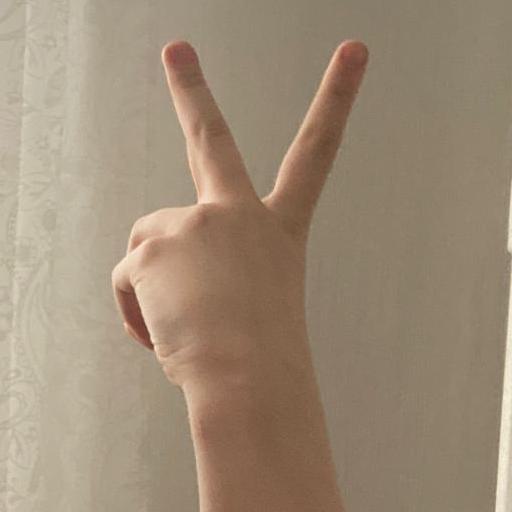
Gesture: peace_inverted